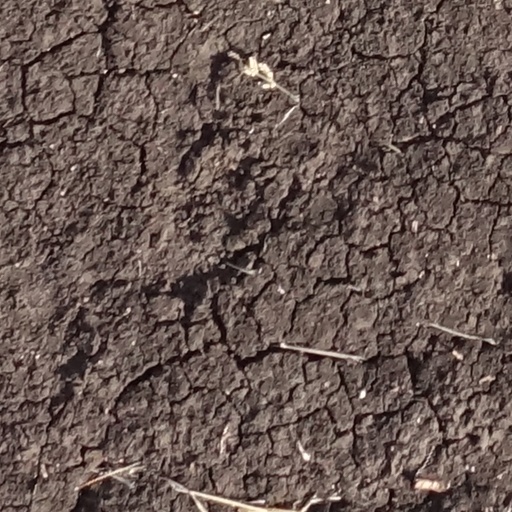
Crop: sorghum